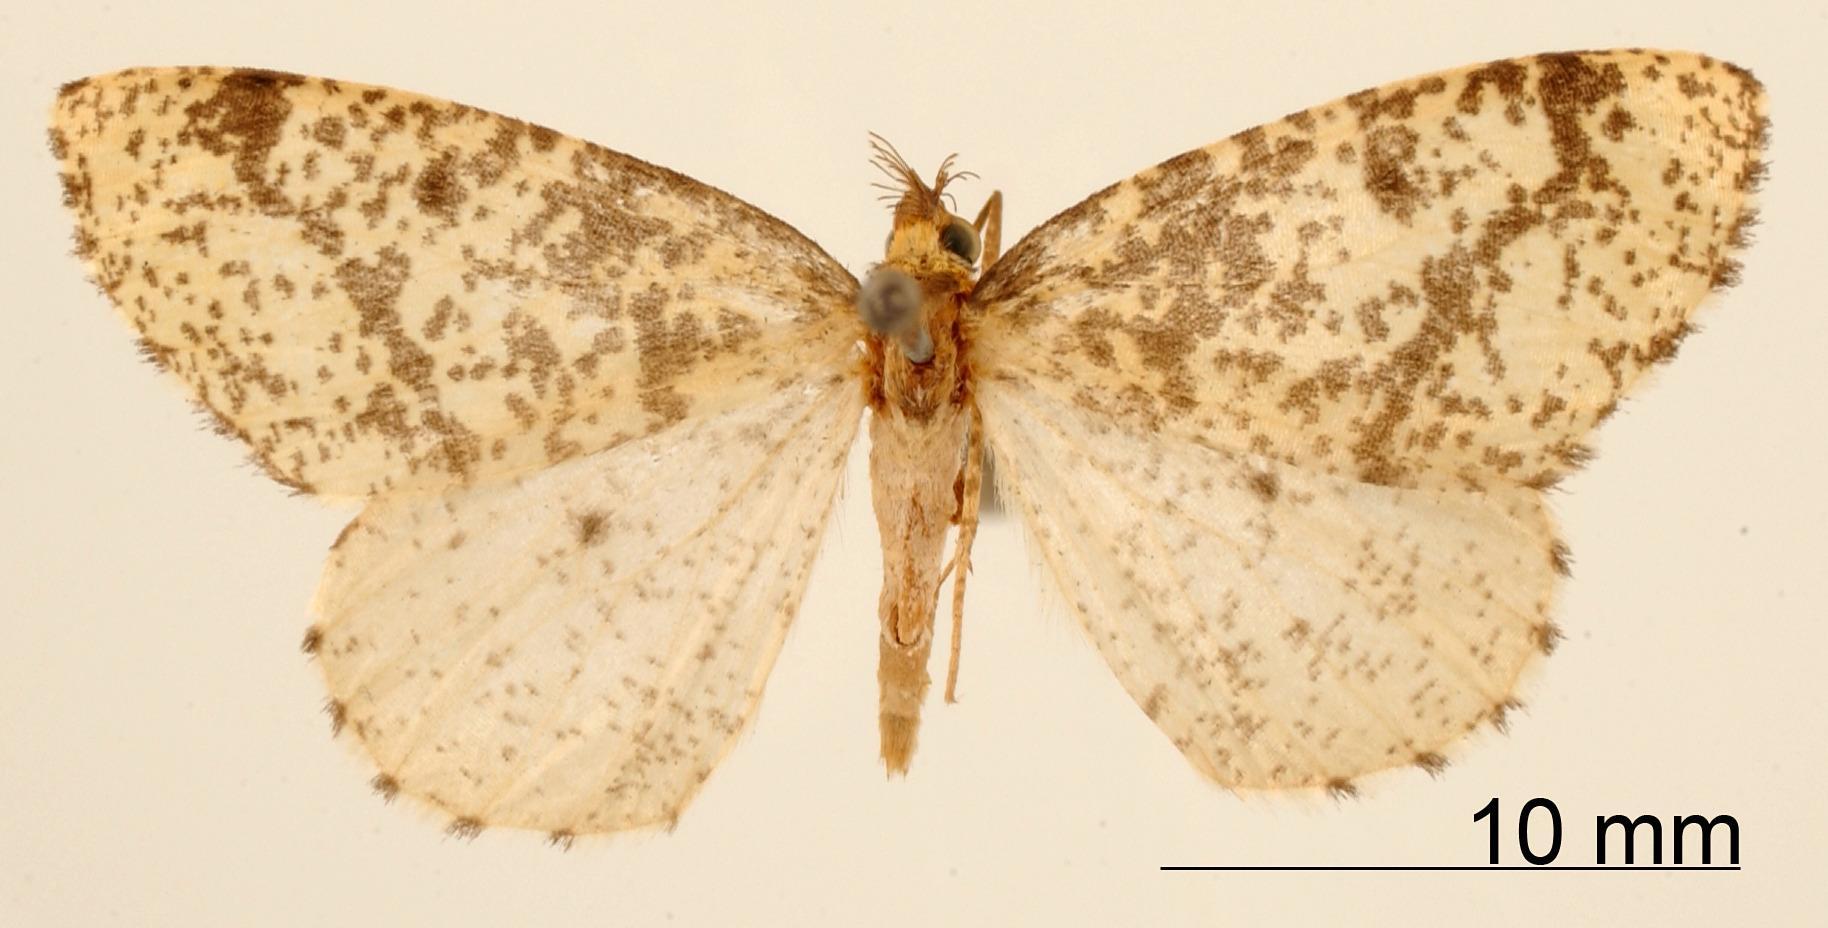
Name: Ellopia vicinaria
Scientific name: Ellopia vicinaria Schaus, 1912
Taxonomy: Animalia, Arthropoda, Insecta, Lepidoptera, Geometridae, Ennominae
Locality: Volcan Turrialba, Costa Rica, Costa Rica